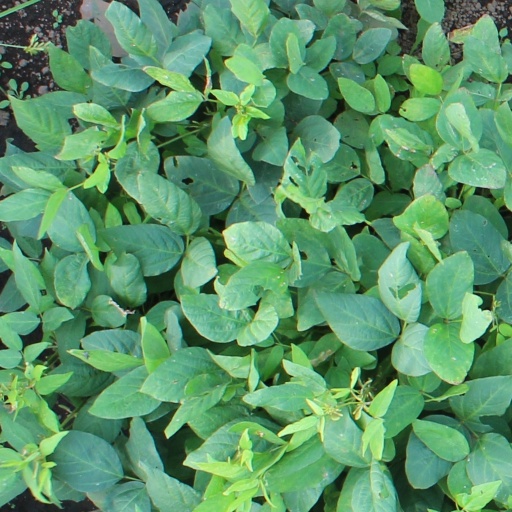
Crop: soybean